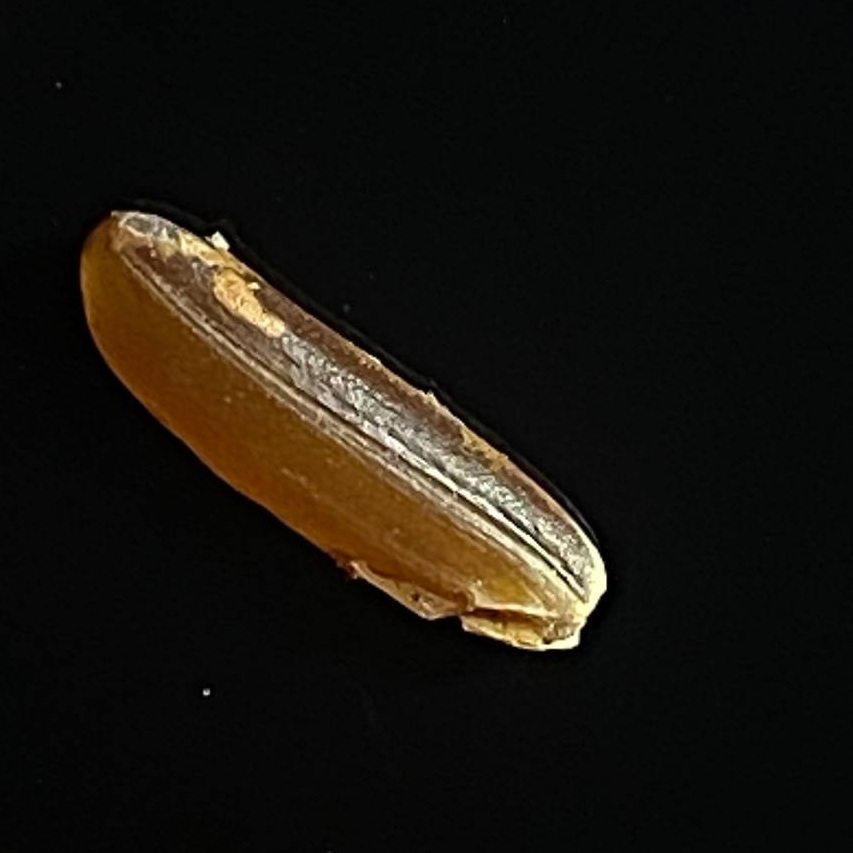
Rice variety: Red_Cargo